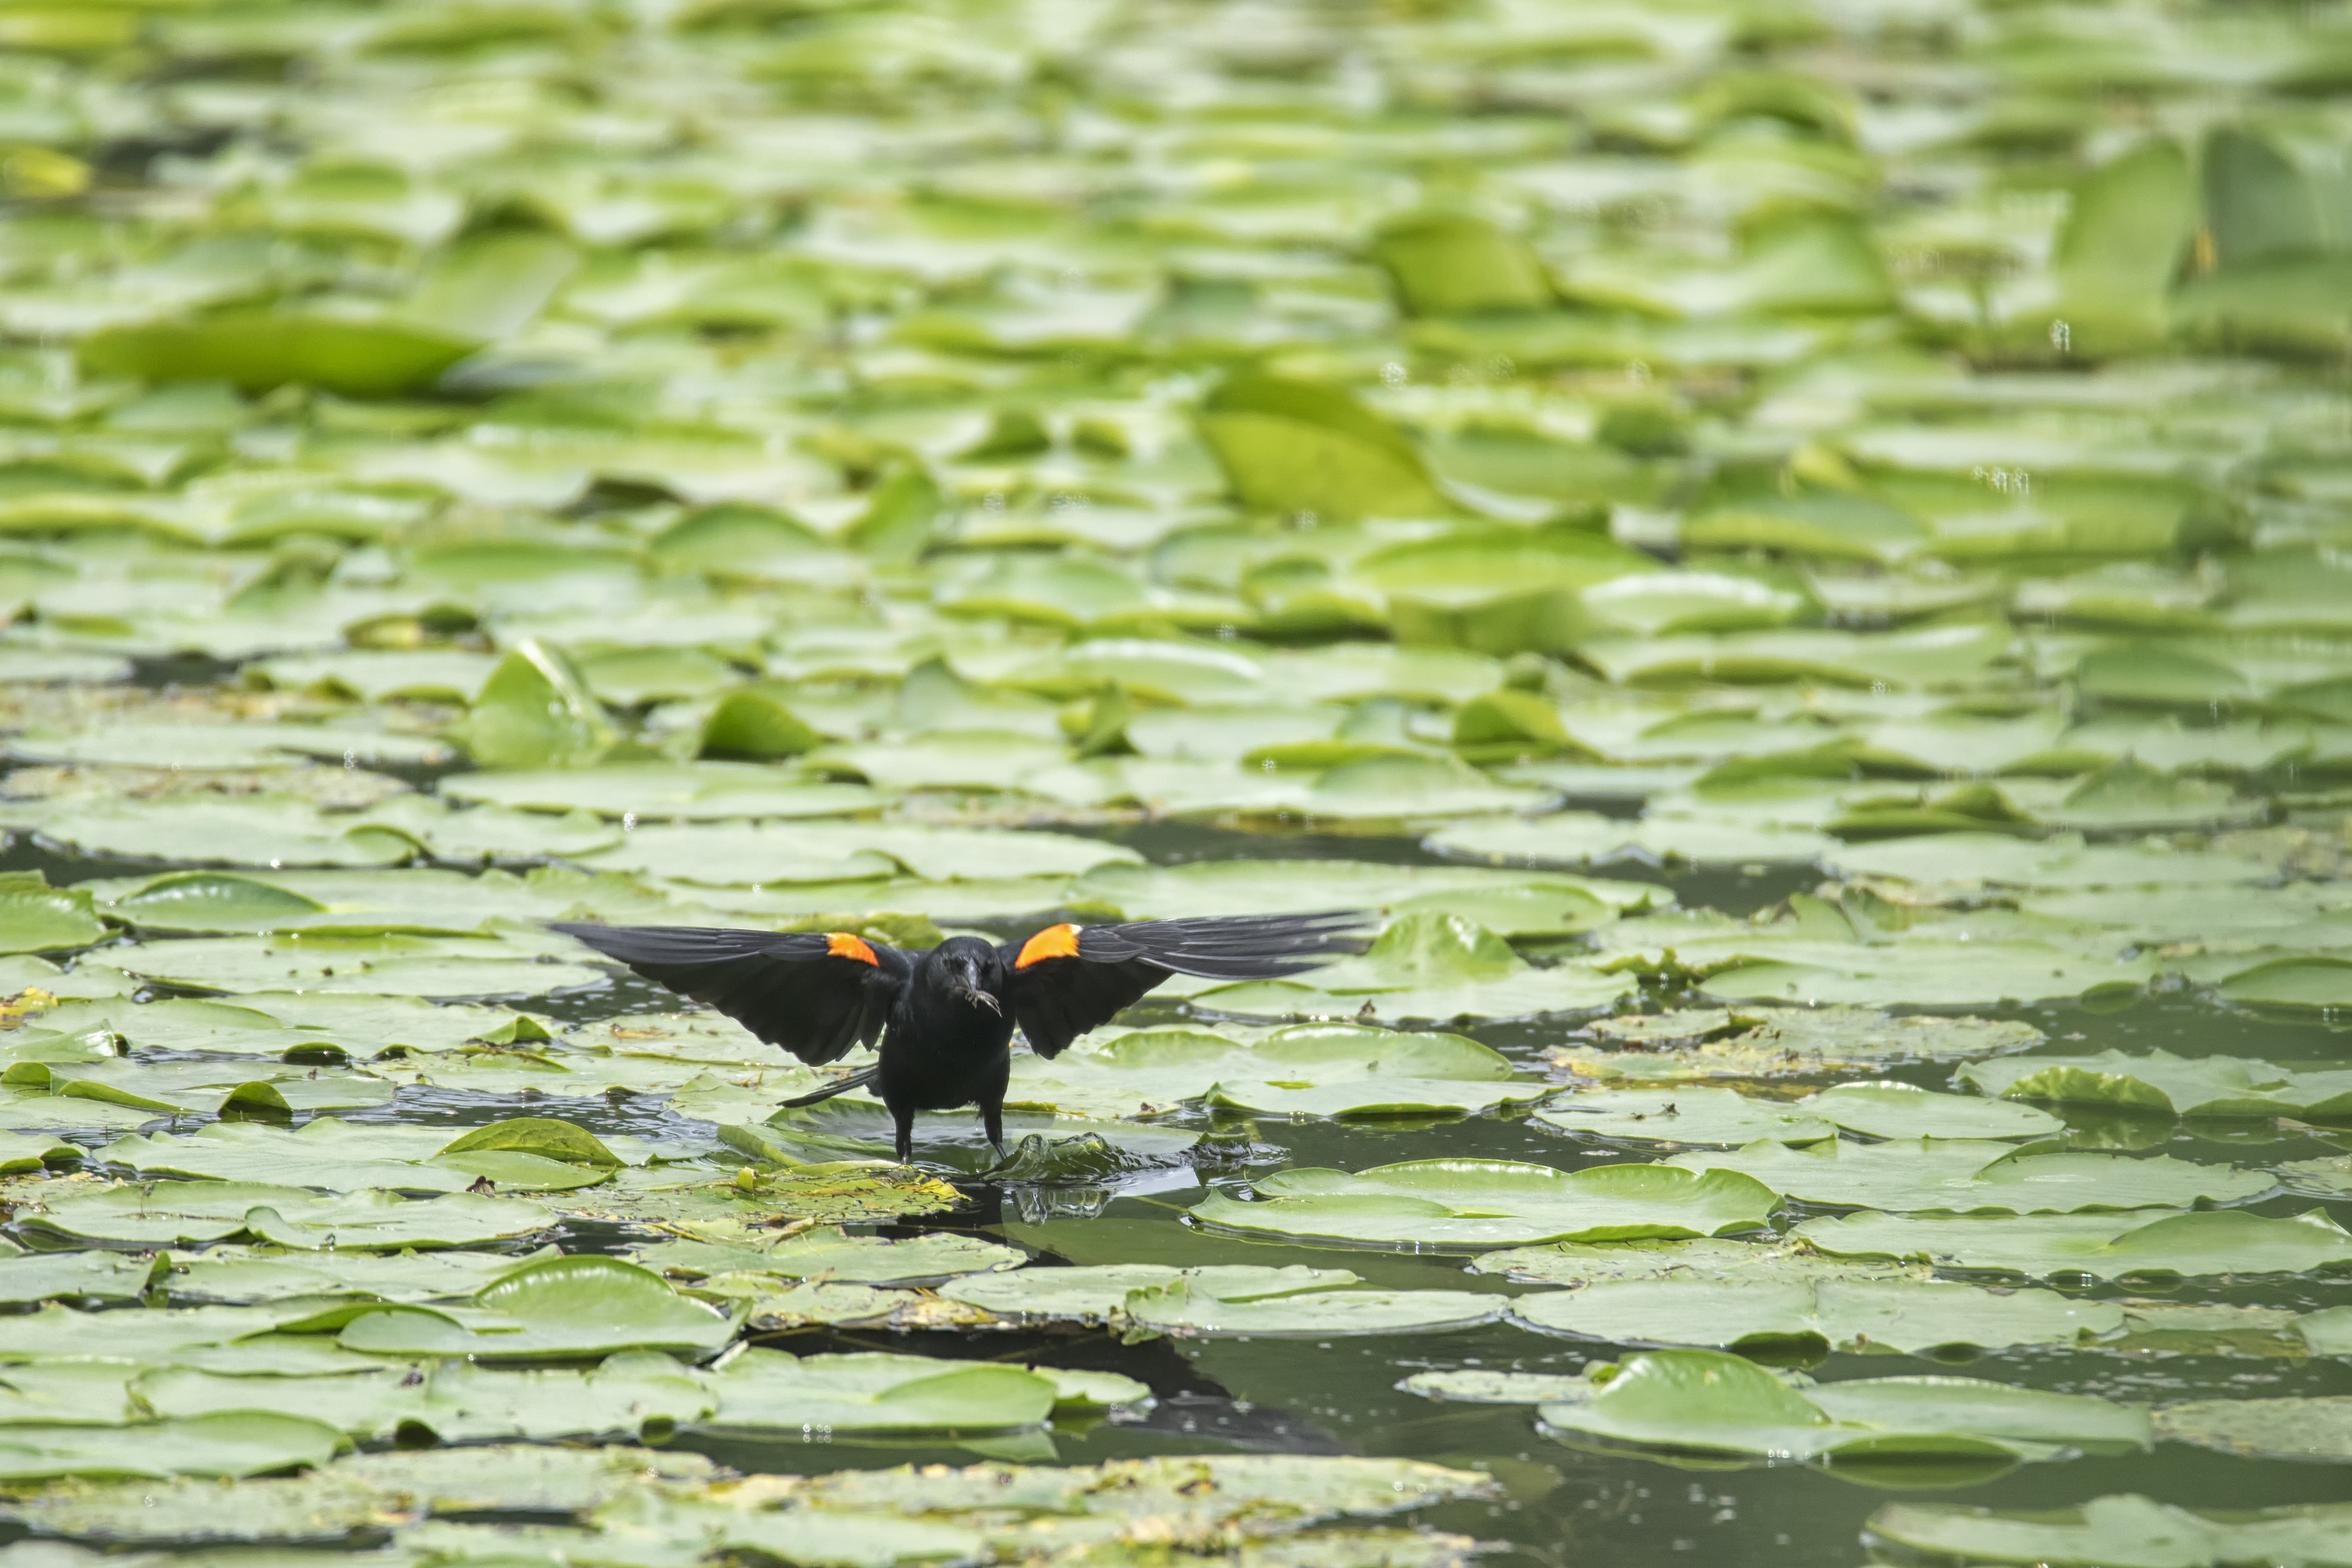
water, nature, grass, bird, leaf, flower, pond, wildlife, green, red, winged, fauna, duck, canada, a, wetland, quebec, habitat, blackbird, sherbrooke, oiseau, carouge, paulettes, perching bird